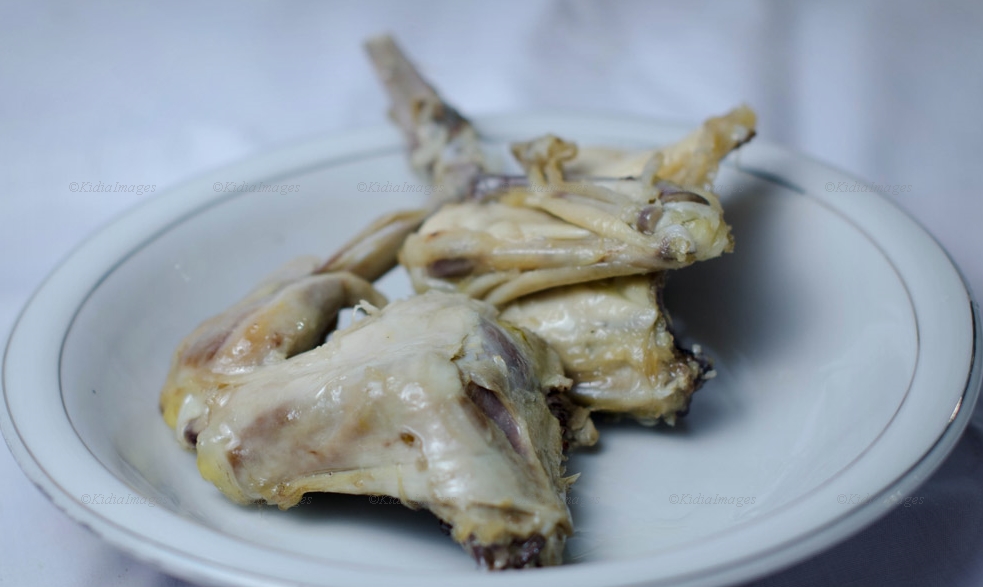
Label: ayam_pop